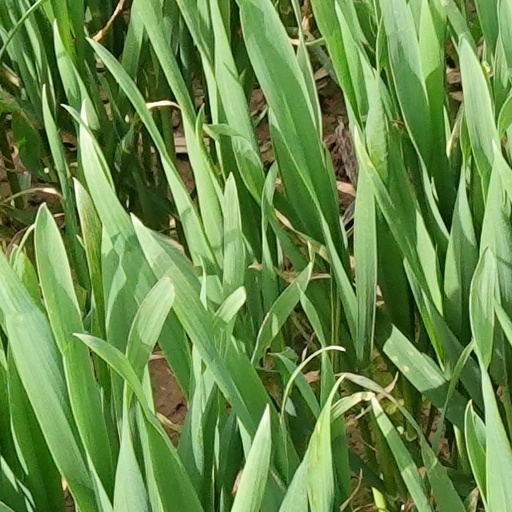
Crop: wheat